Gabriele Baumberg

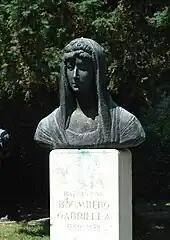
Bust of Baumberg in Tapolca, Hungary

Baumberg was born in Vienna, the daughter of an Austrian civil servant. She received a humanistic education and from early on was fascinated by literature. As a result of her interest she later frequented the literary circles of Vienna.